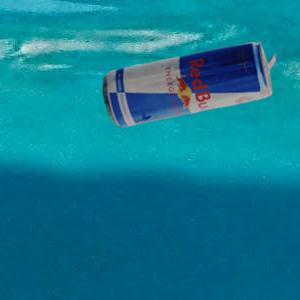
Label: cans